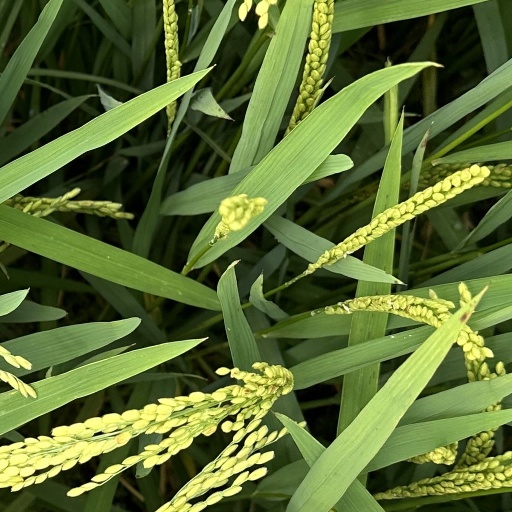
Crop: rice